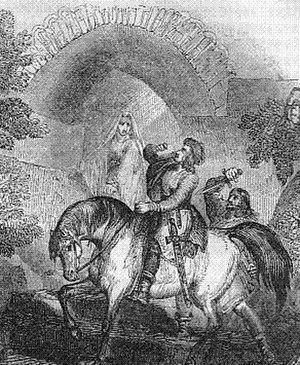
Cette page concerne l'année 978 du calendrier julien.
Cette page dresse une liste de personnalités mortes au cours de l'année 978 :